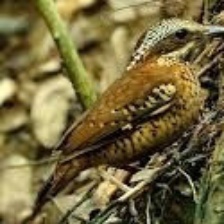
Species: EARED PITA
Scientific name: HYDRORNIS PHAYREI